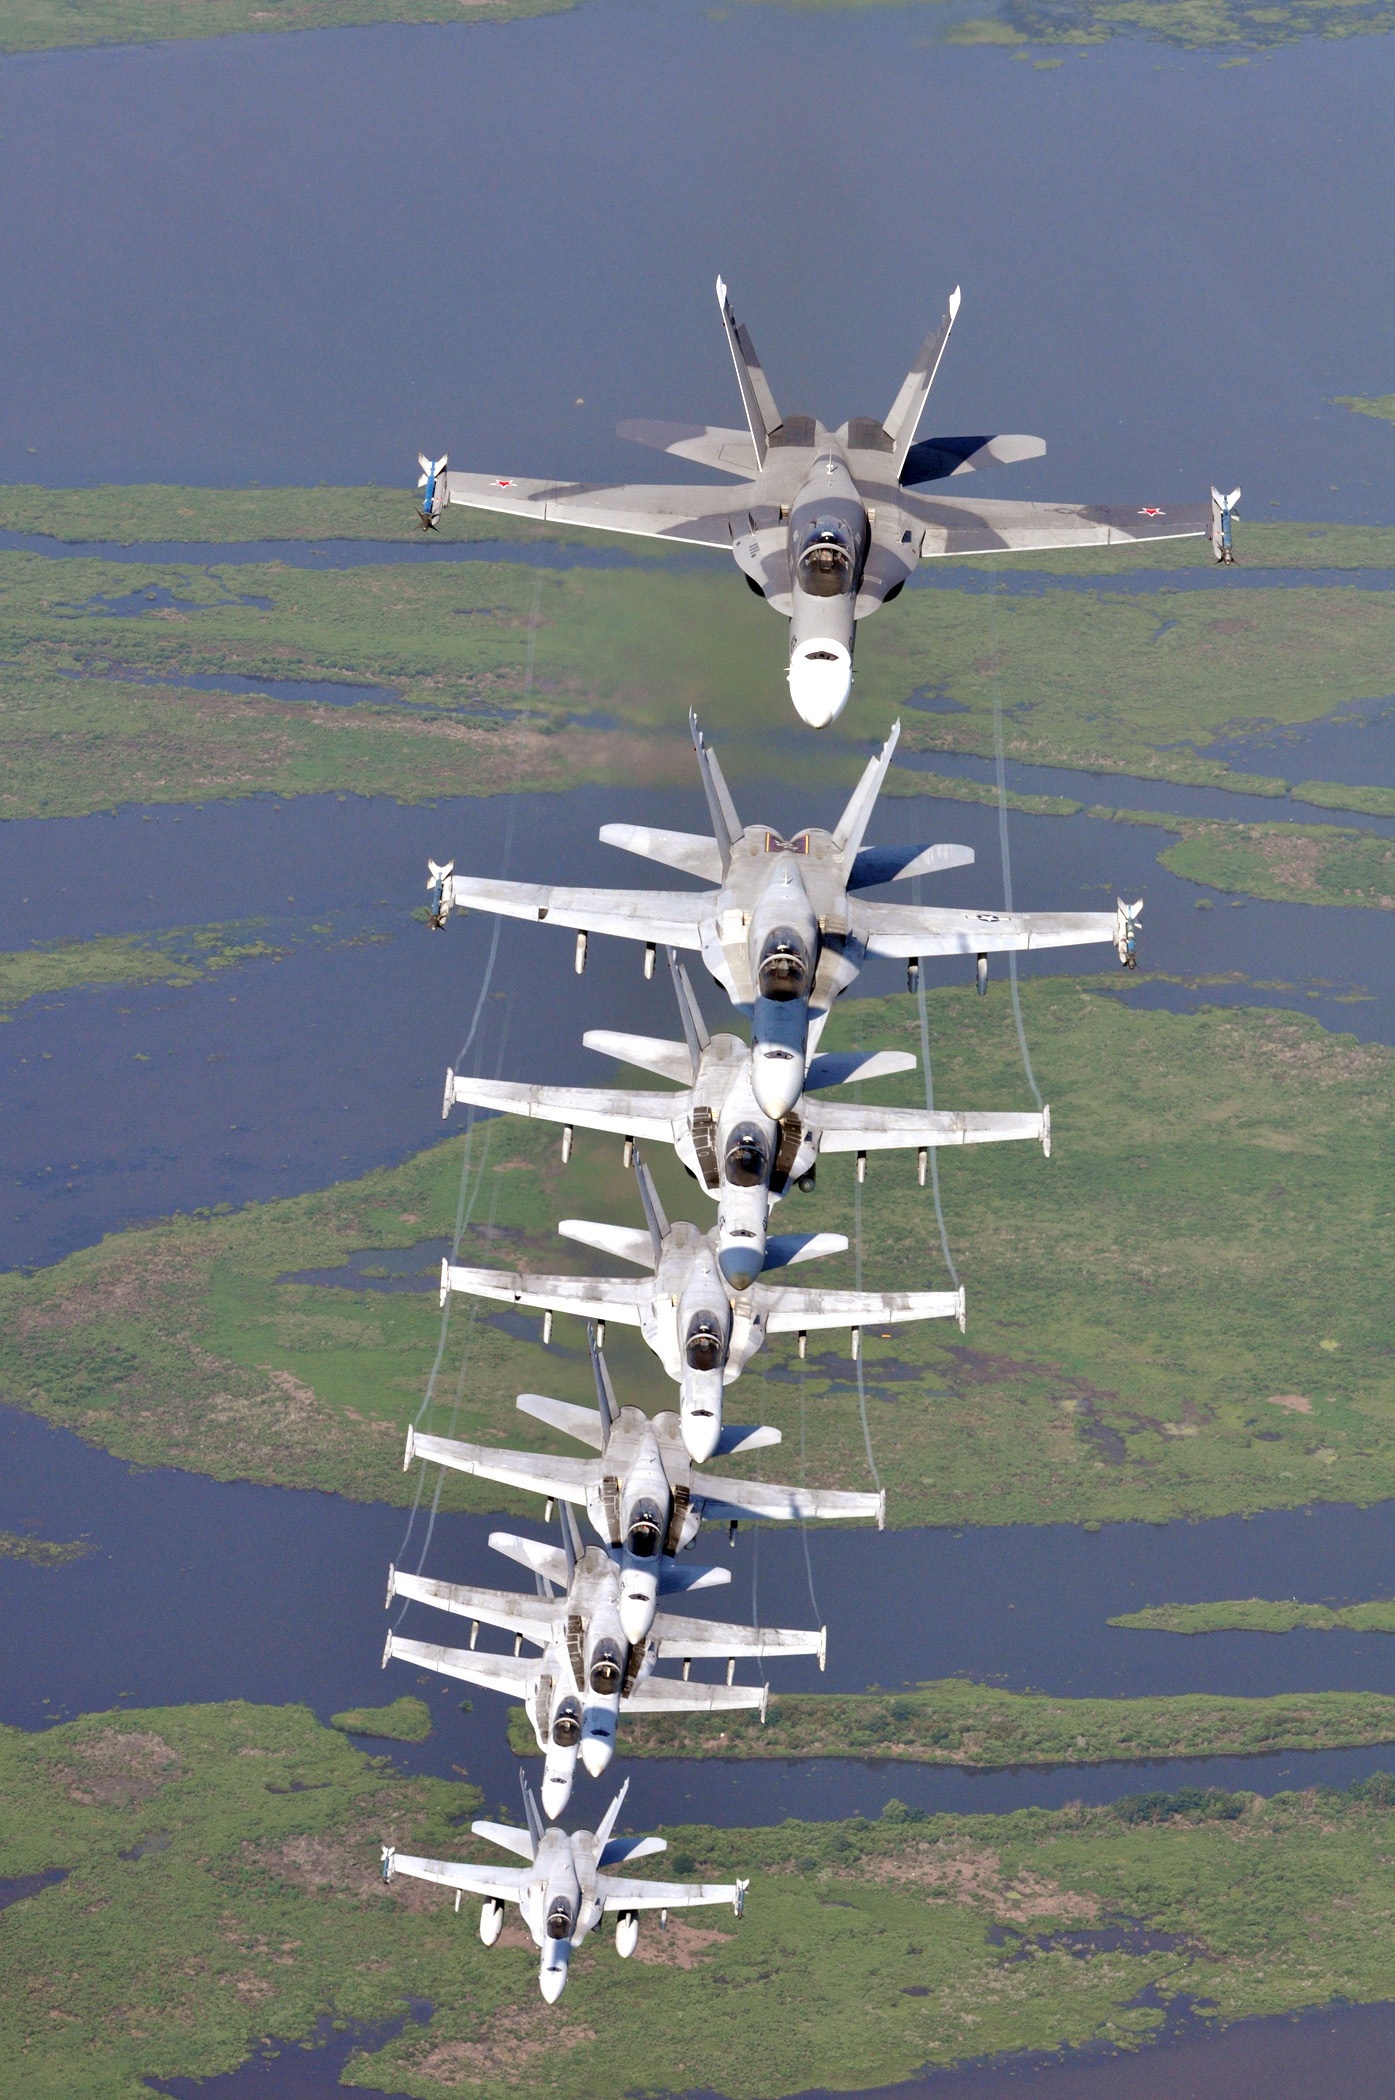
wing, wind, airplane, aircraft, vehicle, aviation, flight, usa, helicopter, airplanes, precision, planes, air force, aerobatics, hornets, fighter aircraft, military aircraft, f 18, atmosphere of earth, aircraft engine, general aviation, military jet formation